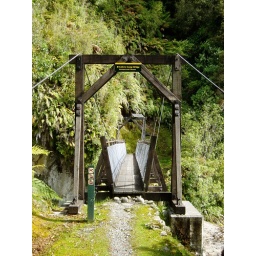
97 bridge over callery river